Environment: real
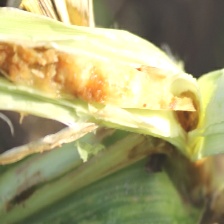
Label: fall_armyworm